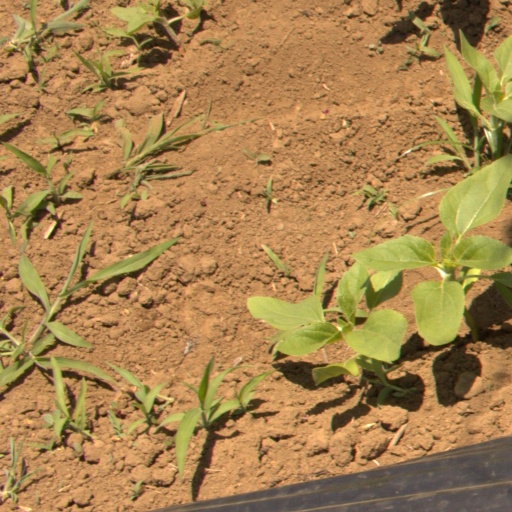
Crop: Jerusalem artichoke